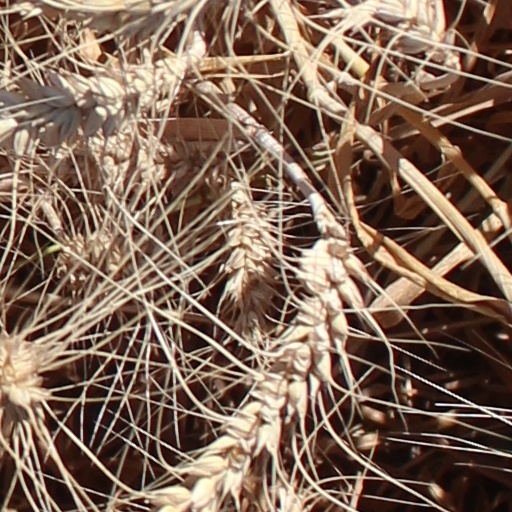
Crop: wheat